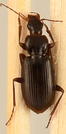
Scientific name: Calathus advena
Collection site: Rocky Mountains NEON (RMNP), plot RMNP_008